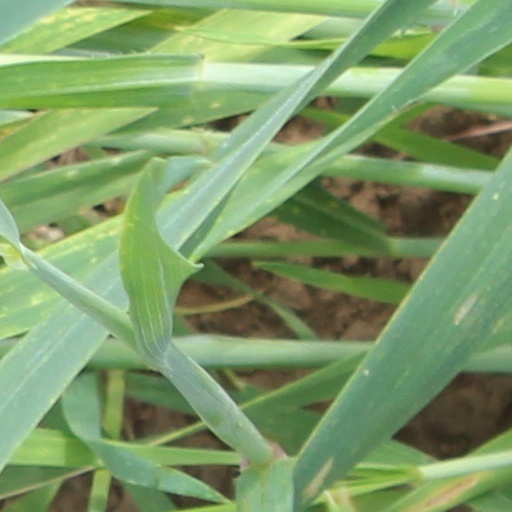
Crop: wheat